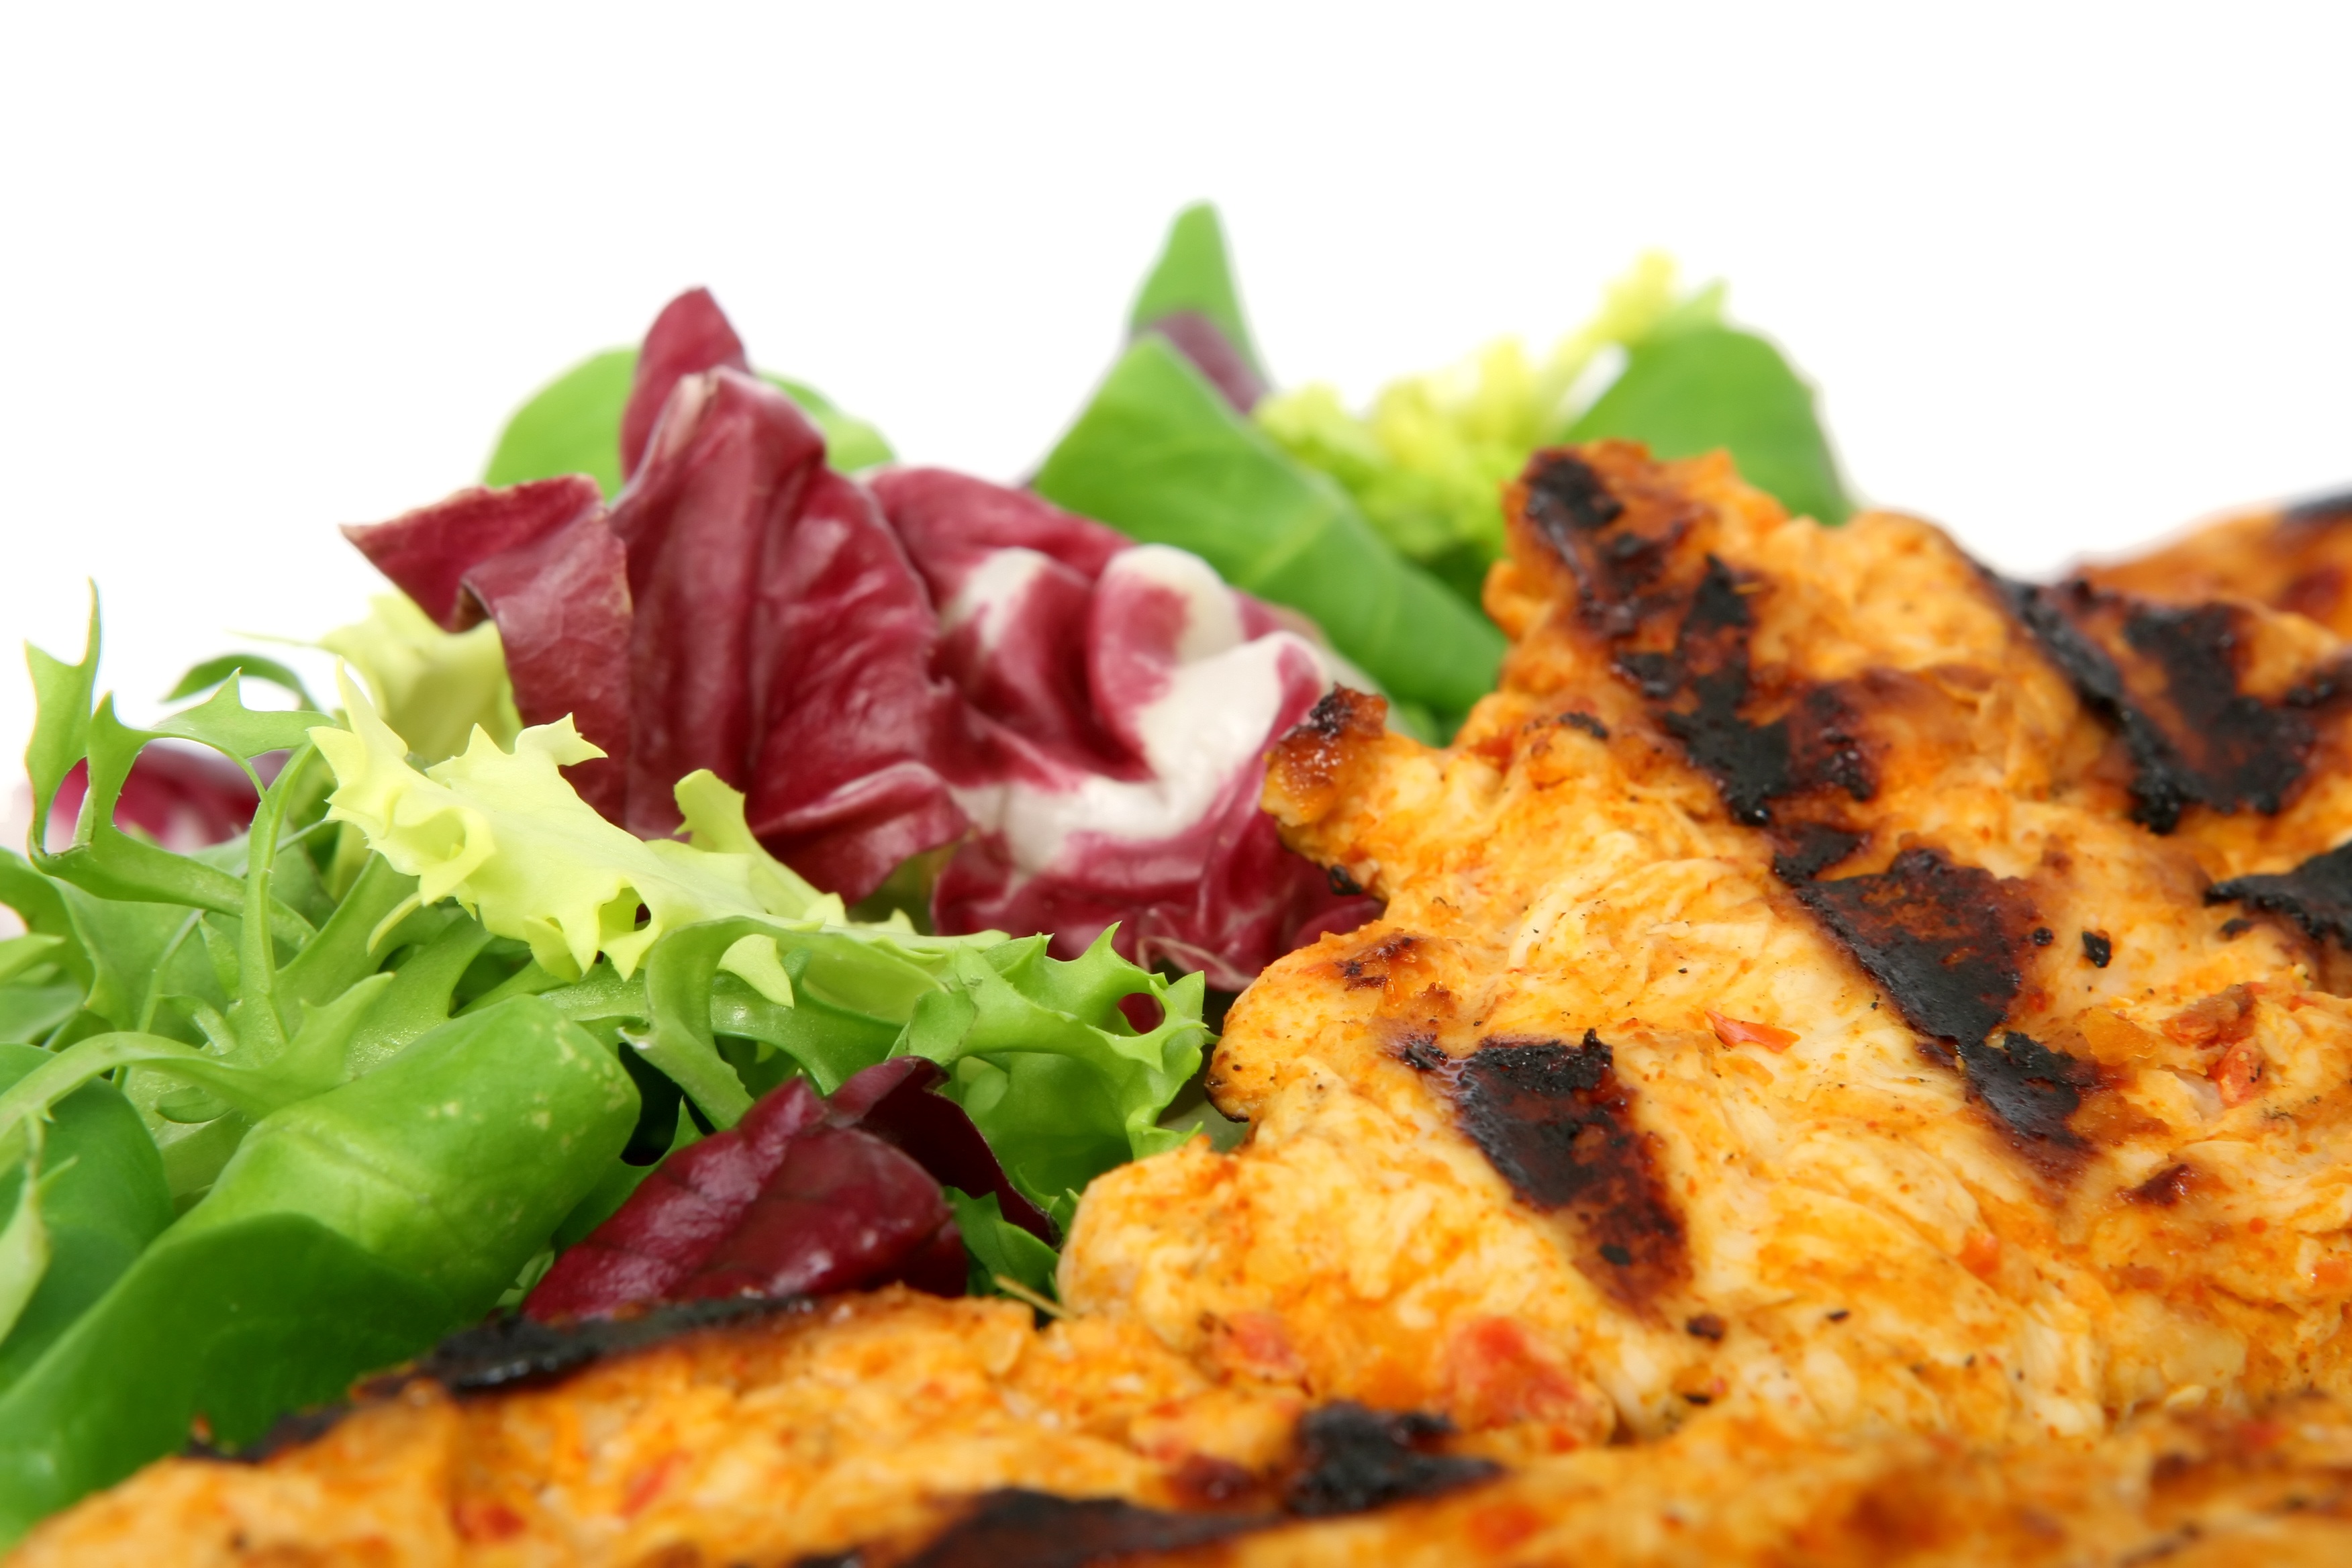
leaf, restaurant, summer, orange, dish, meal, food, salad, green, pepper, cooking, produce, natural, fresh, bbq, barbeque, colorful, fish, breakfast, healthy, snack, meat, lunch, barbecue, cuisine, delicious, chicken, health, cookery, lettuce, garnish, nutrition, vegetables, dinner, spices, spicy, good, simple, catering, diet, starter, herbs, organic, supper, hungry, curry, dieting, appetite, masala, nourishing, fried food, wholesome, tikka, garum